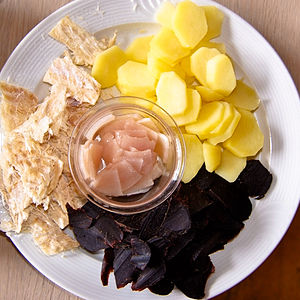
Det færøske køkken / Galleri
Det traditionelle færøske køkken har igennem århundreder udviklet sig på sin egen måde på grund af Færøernes beliggenhed langt ude i Nordatlanten og er på én gang meget enkelt og særdeles komplekst.